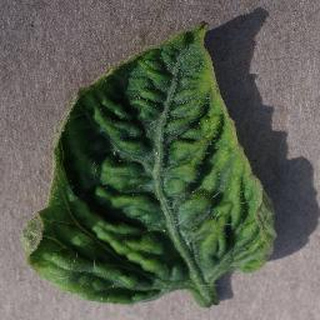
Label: tomato_yellow_leaf_curl_virus